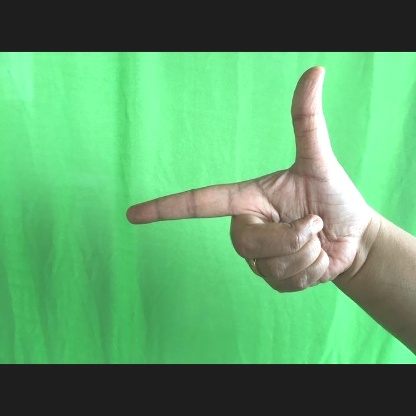
Mudra: Chandrakala